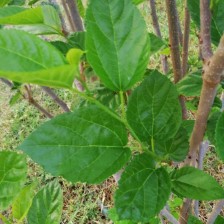
Variety: BlackAustralia